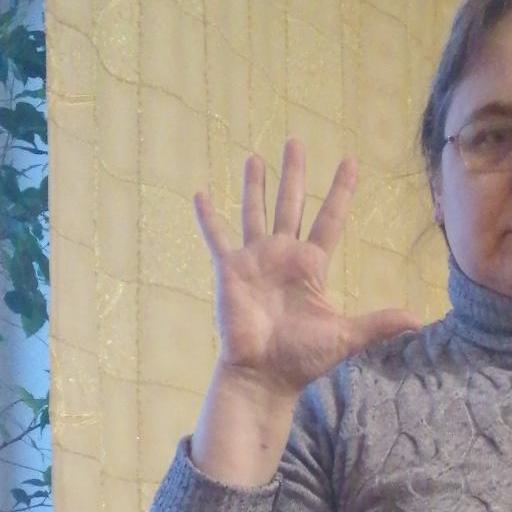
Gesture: palm